The Snakes of Europe

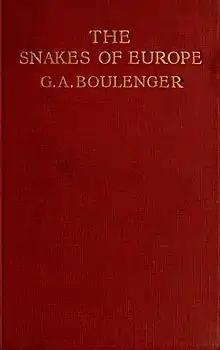
Cover of "The Snakes of Europe"

The Snakes of Europe is a book by the Belgian-British zoologist George Albert Boulenger, published in 1913, which is described in the author's preface as the first book written in English describing the snakes found in Europe. Boulenger also authored three volumes (1893, 1894, 1896) of "Catalogue of the Snakes in the British Museum (Natural History)."